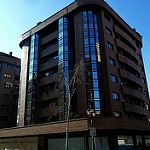
Label: buildings